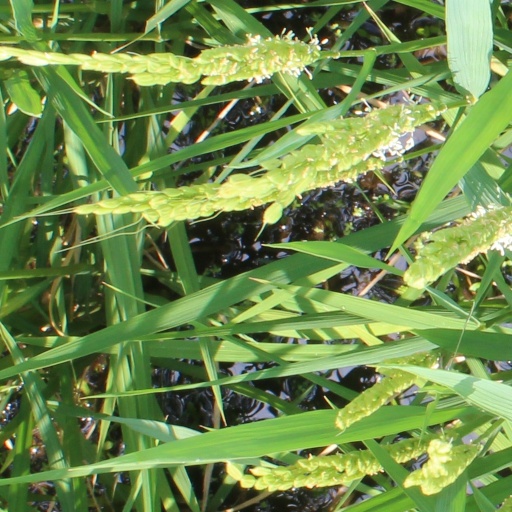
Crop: rice